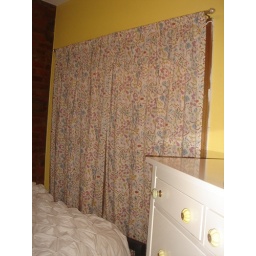
Curtain in front of door to bedroom One